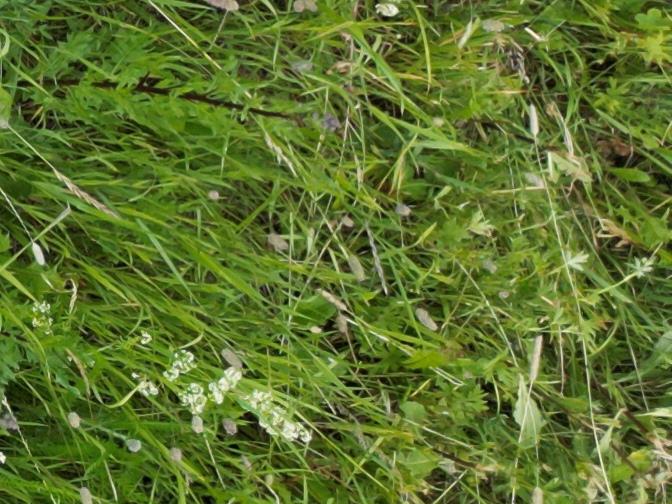
Flowers visible: yarrow flowers, yarrow flowers, yarrow flowers, yarrow flowers